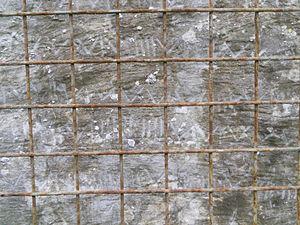
Ecritures de Maizeret derrières leur grille de protection .
Les écritures de Maizeret sont un ensemble d'écritures romaines découvertes dans les années 1950 à Maizeret, en Province de Namur. La signification de ces écritures composées majoritairement de I et de V reste un mystère.